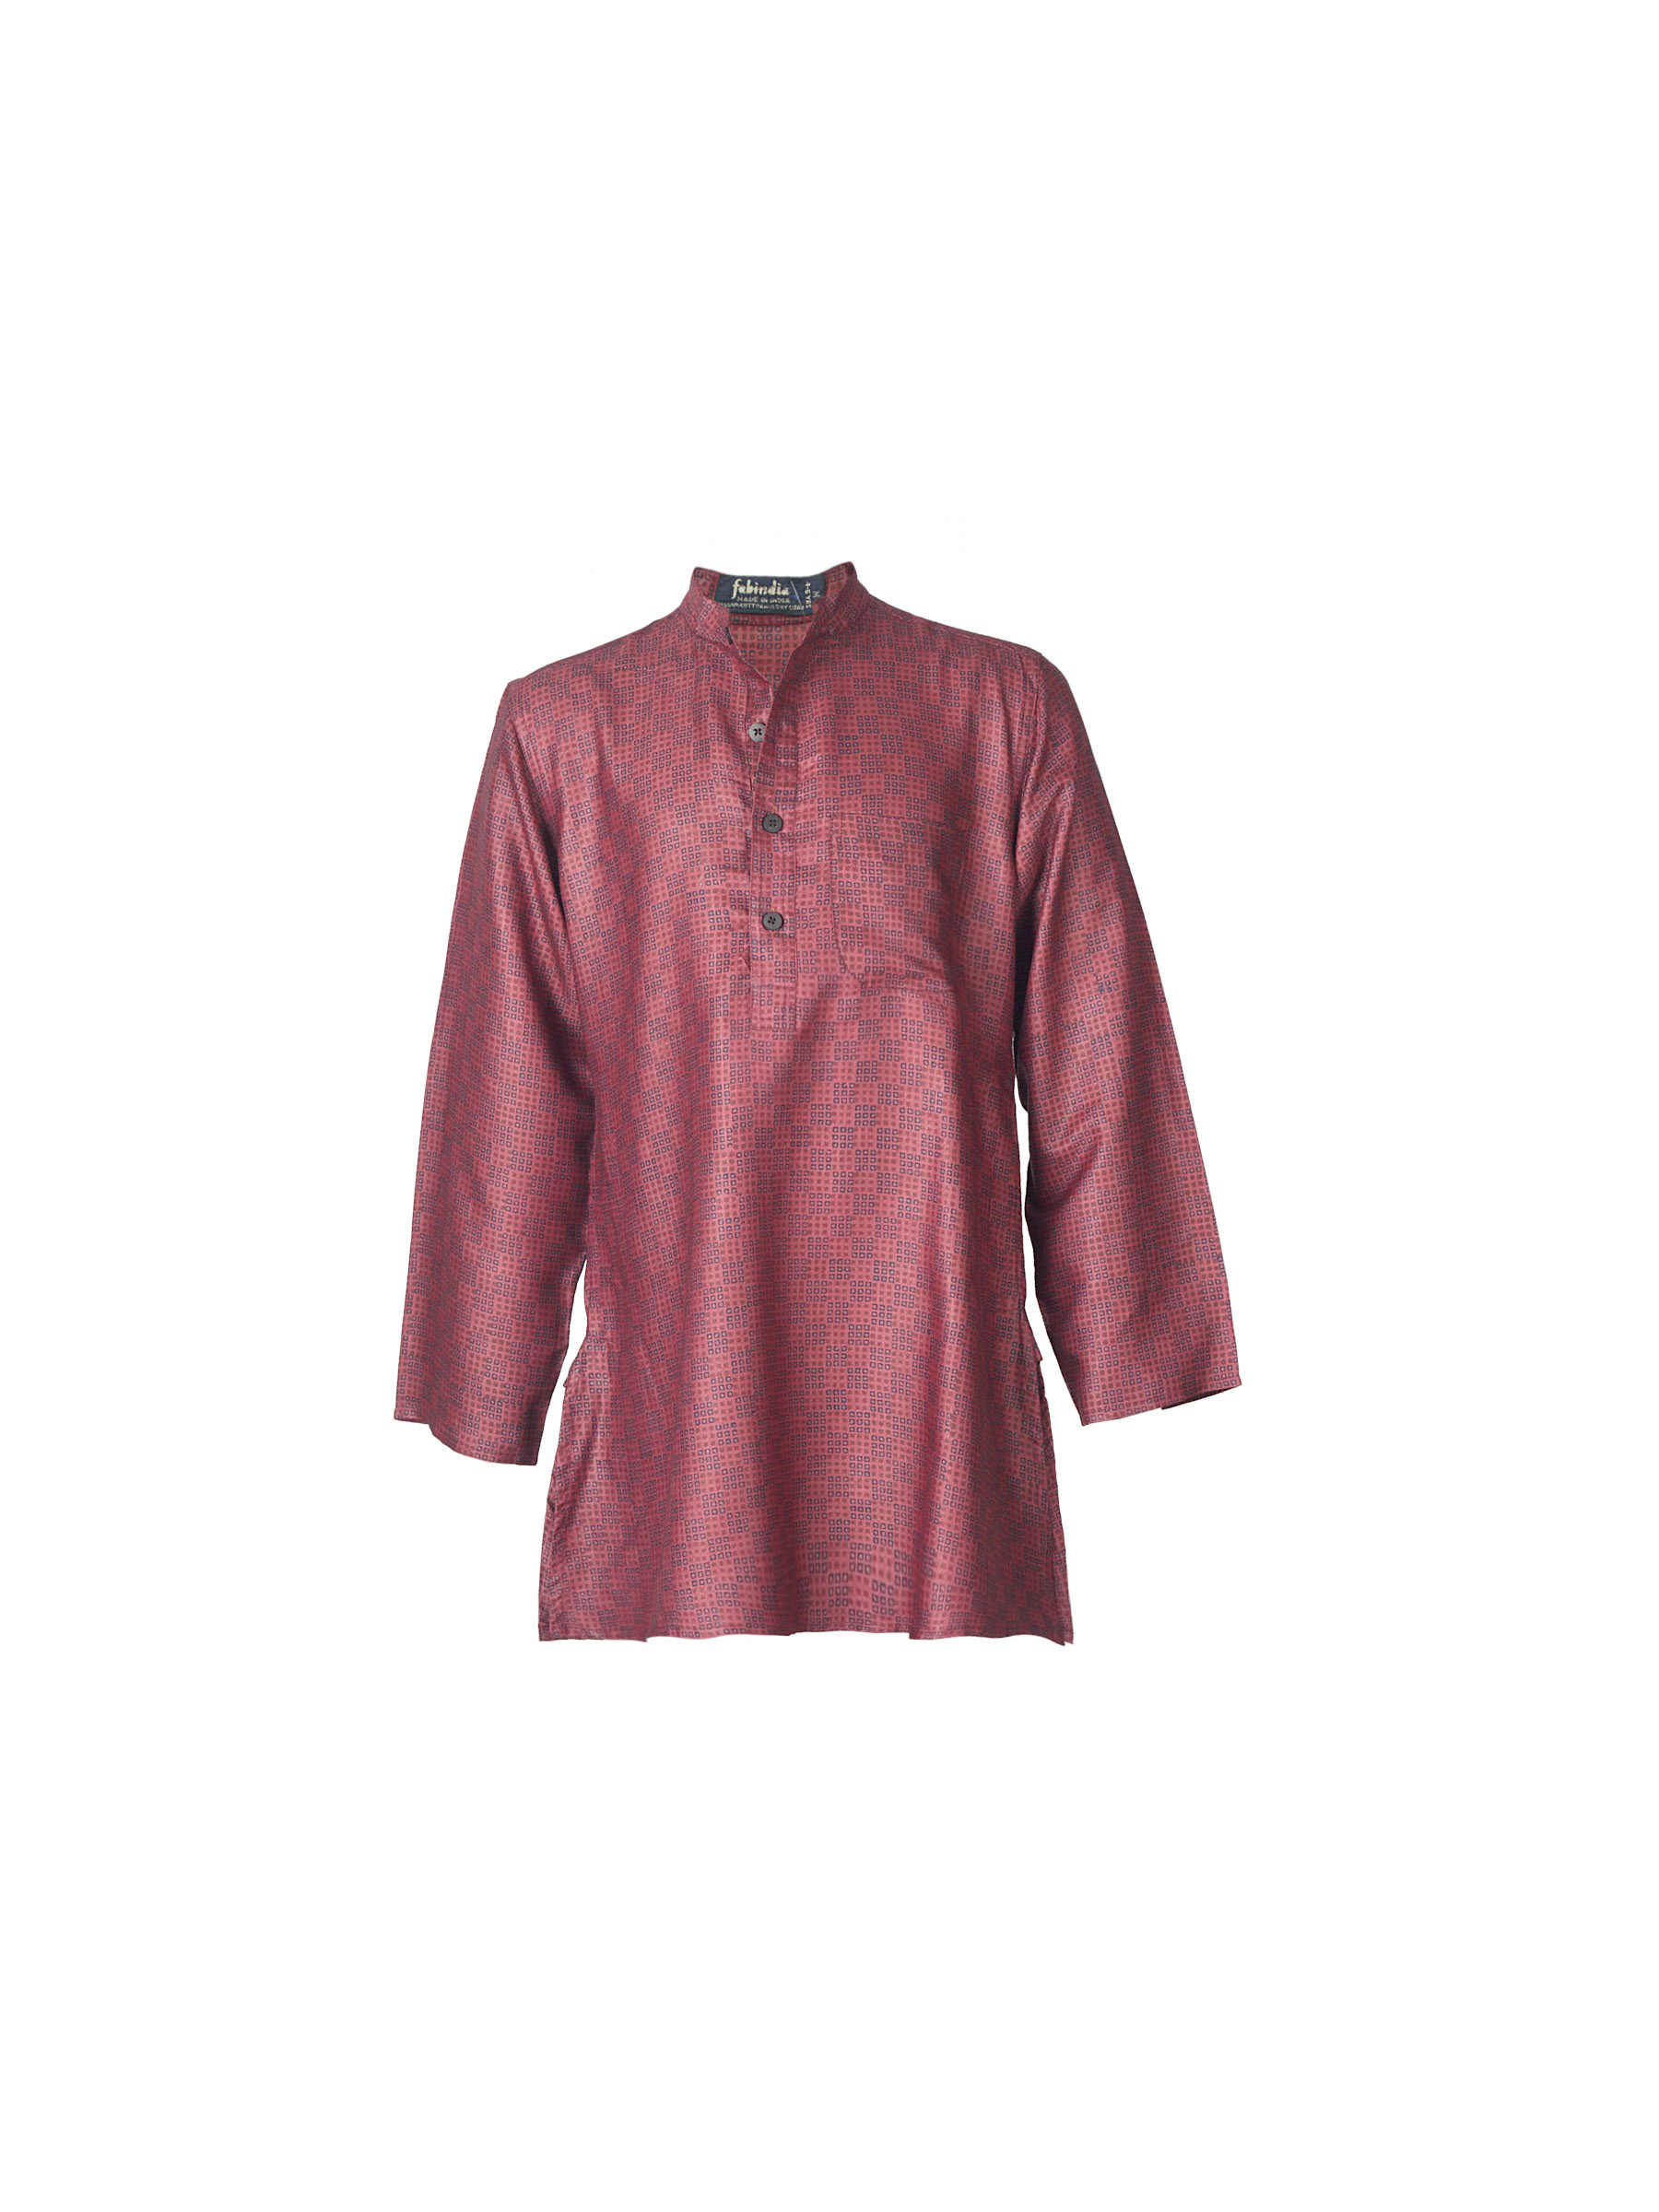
Fabindia Boys Printed Maroon Kurta
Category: Apparel / Topwear / Kurtas
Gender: Boys
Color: Maroon
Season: Summer 2012
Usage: Ethnic